Benedict Arnold's expedition to Quebec

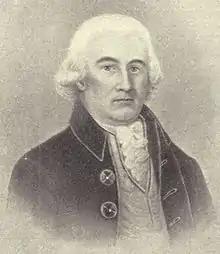
Roger Enos, one of Arnold's subordinate commanders on the Quebec expedition

When Montgomery arrived at Pointe-aux-Trembles on December 3, the combined force returned to the city and began a siege, finally assaulting it on December 31. The battle was a devastating loss for the Americans; Montgomery was killed, Arnold was wounded, and Daniel Morgan was captured along with more than 350 men. Arnold did not learn until after the battle that he had been promoted to brigadier general for his role in leading the expedition.